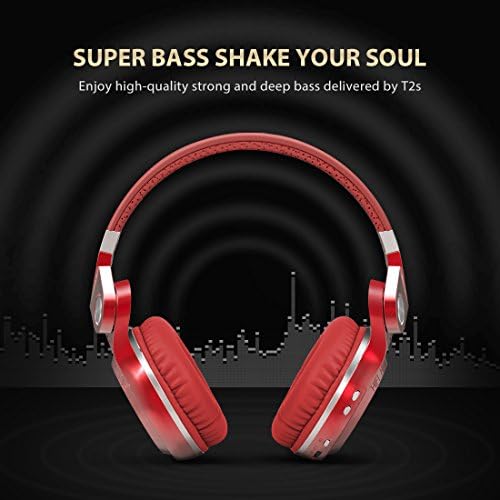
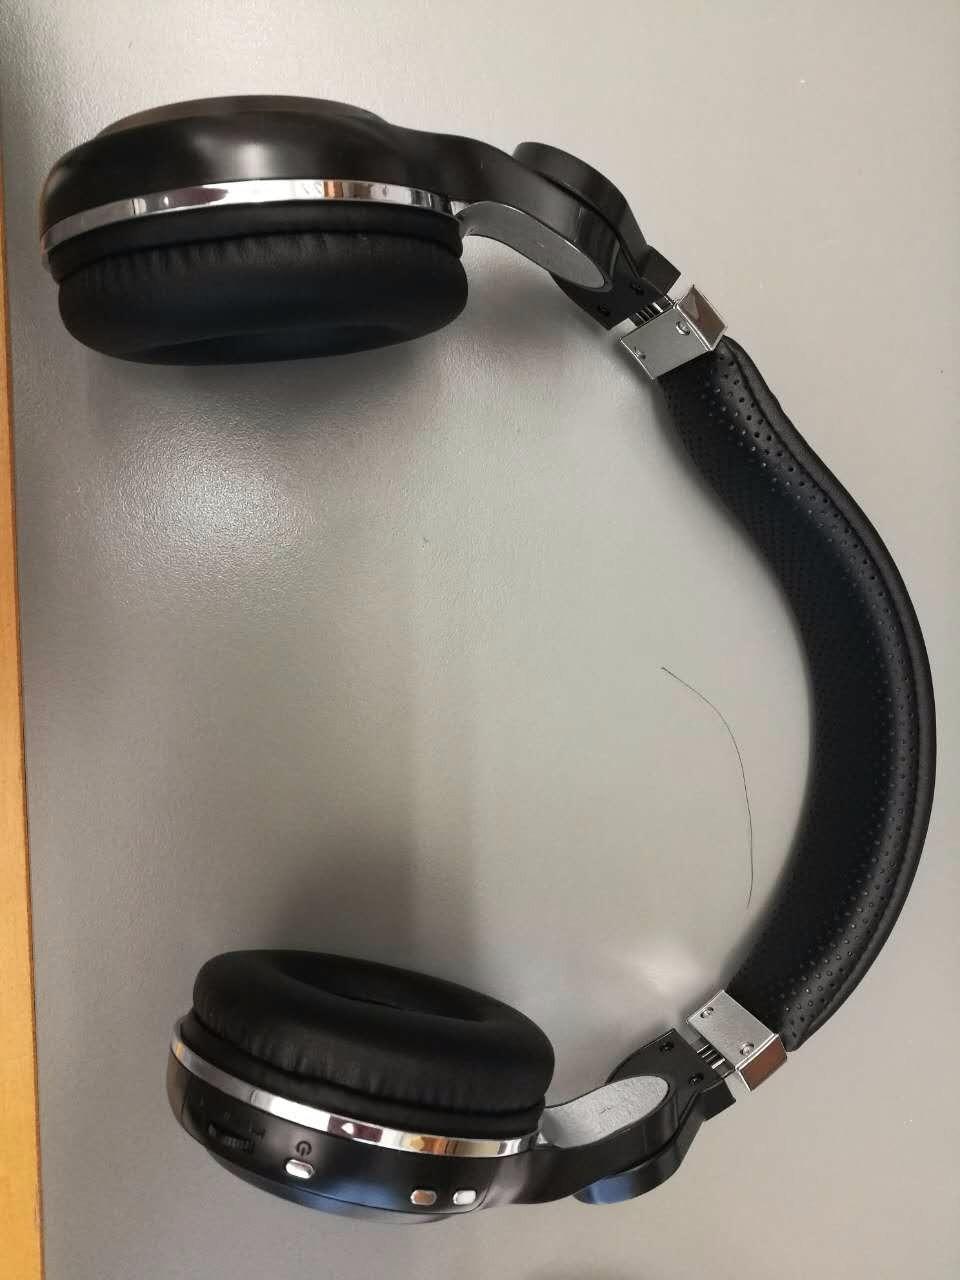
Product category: headphones
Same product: no